Aleppo

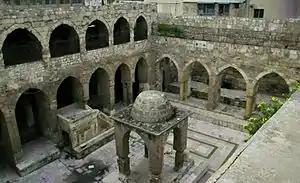
The Central Synagogue of Aleppo in 2011

A stalemate that had been in place for four years ended in July 2016, when Syrian Army troops closed the last supply line of the rebels into Aleppo with the support of Russian airstrikes. In response, rebel forces launched unsuccessful counter-offensives in September and October that failed to break the siege; in November, government forces embarked on a decisive campaign. The rebels agreed to evacuate from their remaining areas in December 2016. Syrian government victory with Russian aerial bombardment was widely seen as a potential turning point in Syria's civil war. On 22 December, the evacuation was completed with the Syrian Army declaring it had taken complete control of the city. Red Cross later confirmed that the evacuation of all civilians and rebels was complete.